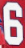
Number: 6